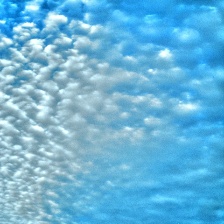
Cloud type: Cirroculumulus